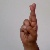
The image shows a hand gesture representing the letter 'R' in Indian Sign Language.